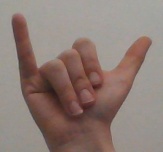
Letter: ya